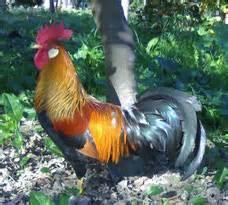
chicken